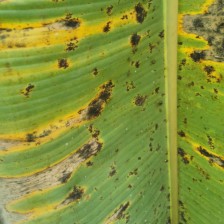
Label: pestalotiopsis